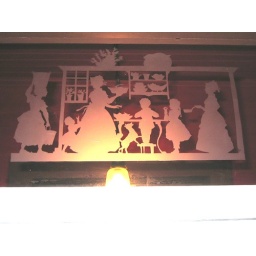
The etching on the transom over the kitchen door shows a kitchen scene.